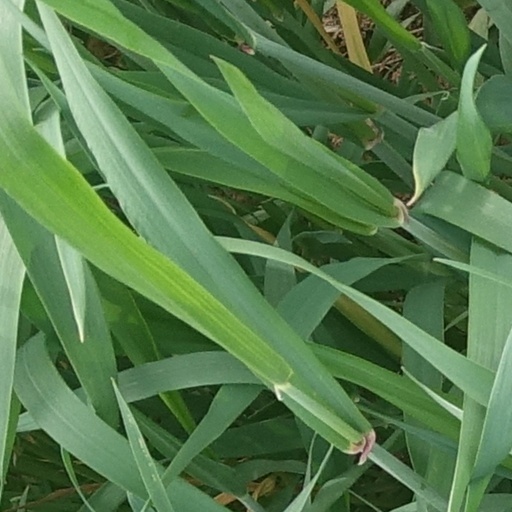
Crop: wheat